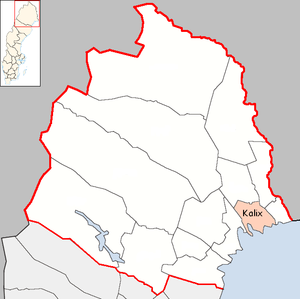
La commune de Kalix est une commune suédoise du comté de Norrbotten. 17 653 personnes y vivent. Son siège se situe à Kalix.